Lycosuchidae

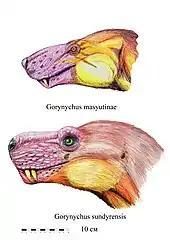
Artist's interpretations of the possible lycosuchid "Gorynychus" with hypothetical fur, note the "double canines" in "G. sundyrensis", inferred from its fossils

Little is known about the postcranial skeleton of lycosuchids, and there is little overlap in the available material to make broad statements about their anatomy. Nonetheless, two scapulae (shoulder blades) from different specimens both have a distinctive bony protuberance above the glenoid (shoulder joint), thought to be an enlarged attachment for the part of the triceps muscle. The ulna, known in both "Simorhinella" and SAM-PK-9005, is robust with a short olecranon process at the elbow, a feature probably related to their large size. A complete skeleton of a large therocephalian (UCMP 4266) that was previously described as a specimen of ""Cynariognathus platyrhinus"" (a taxon synonymous with "Glanosuchus") in 1967 was alluded by palaeontologist Christian Kammerer to be a lycosuchid in a 2023 paper on scylacosaurid therocephalians, though it has yet to be compared in detail with other lycosuchid remains.